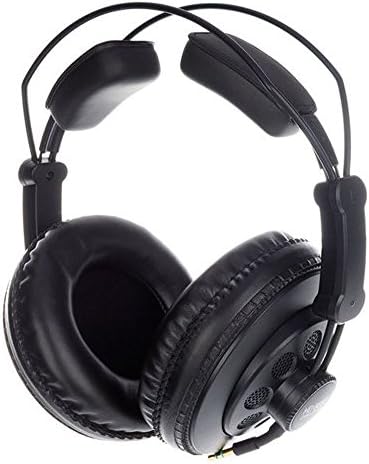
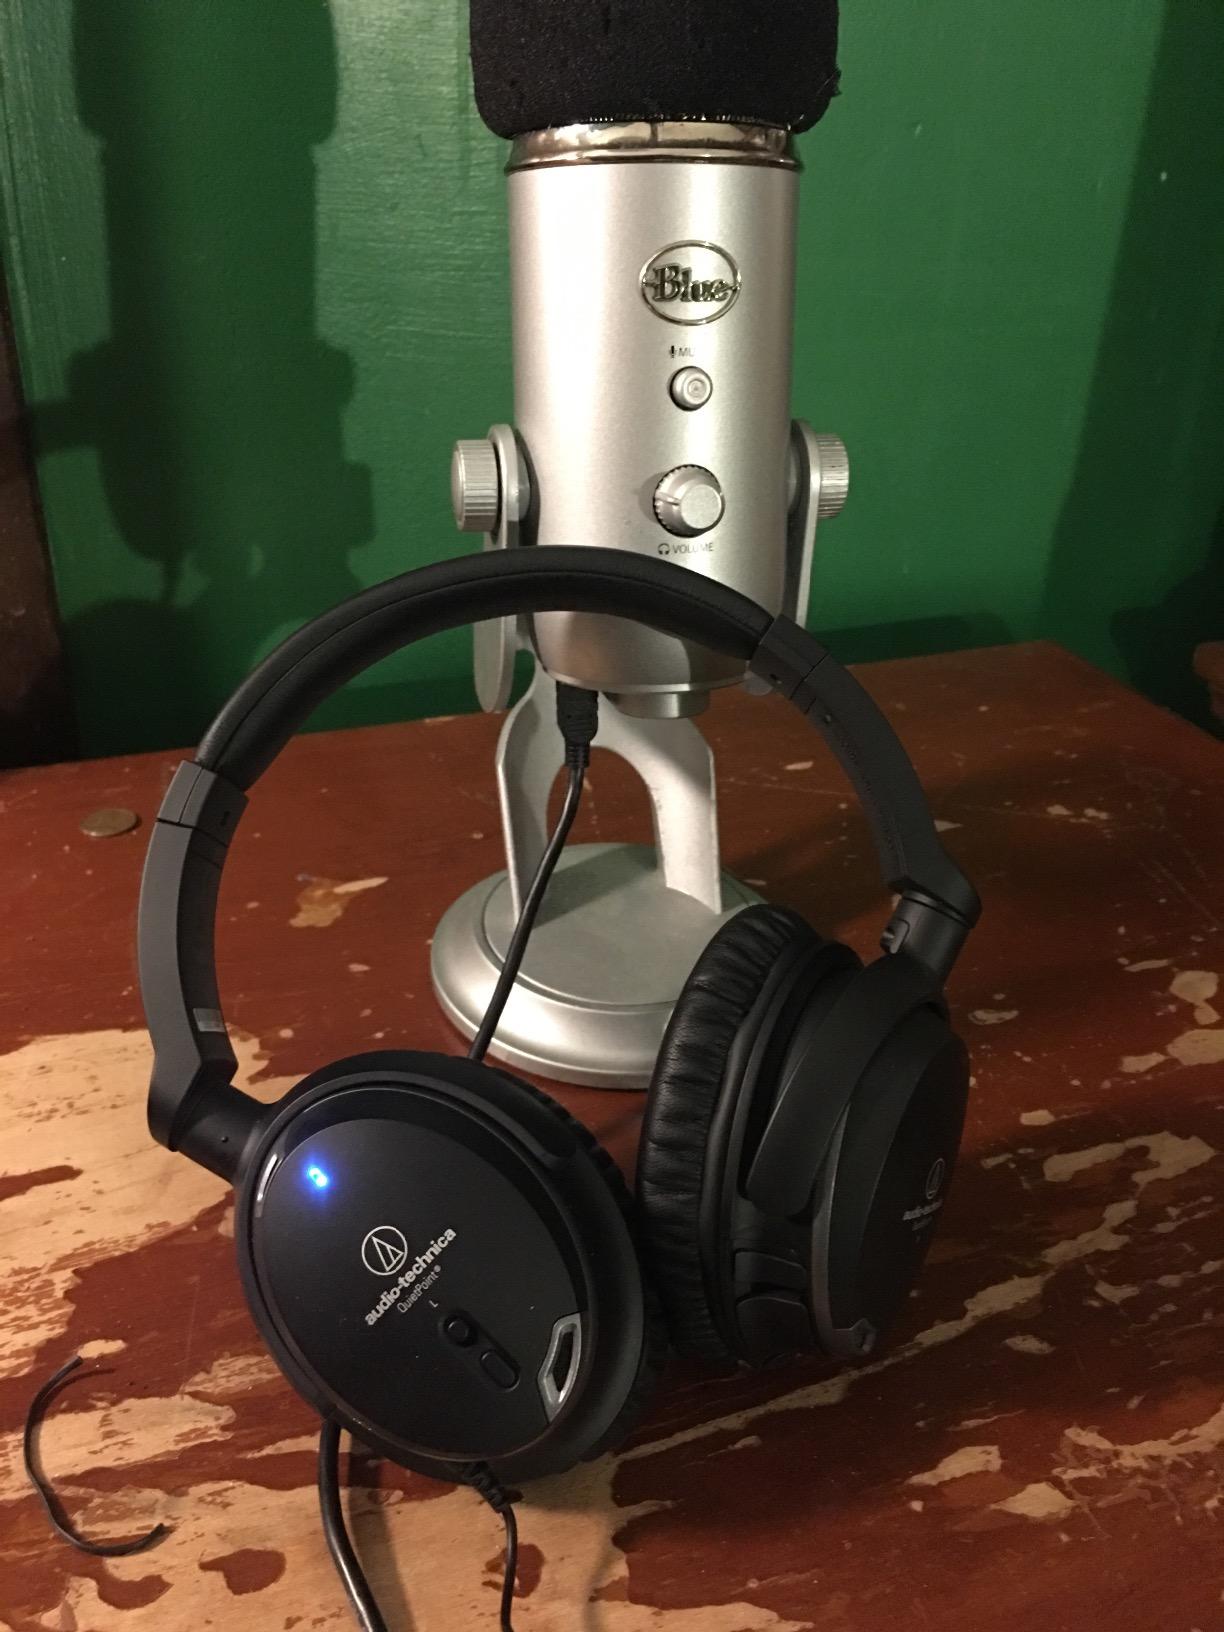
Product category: headphones
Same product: no